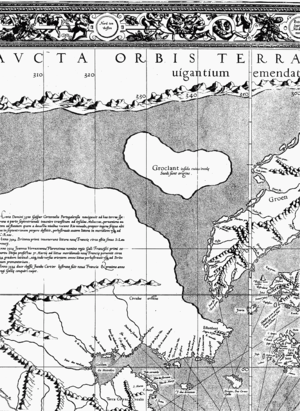
Groclant est le nom d'une île fantôme qui était censée être située à l'ouest du Groenland et qui est apparue sur les cartes vers la fin des années 1500.